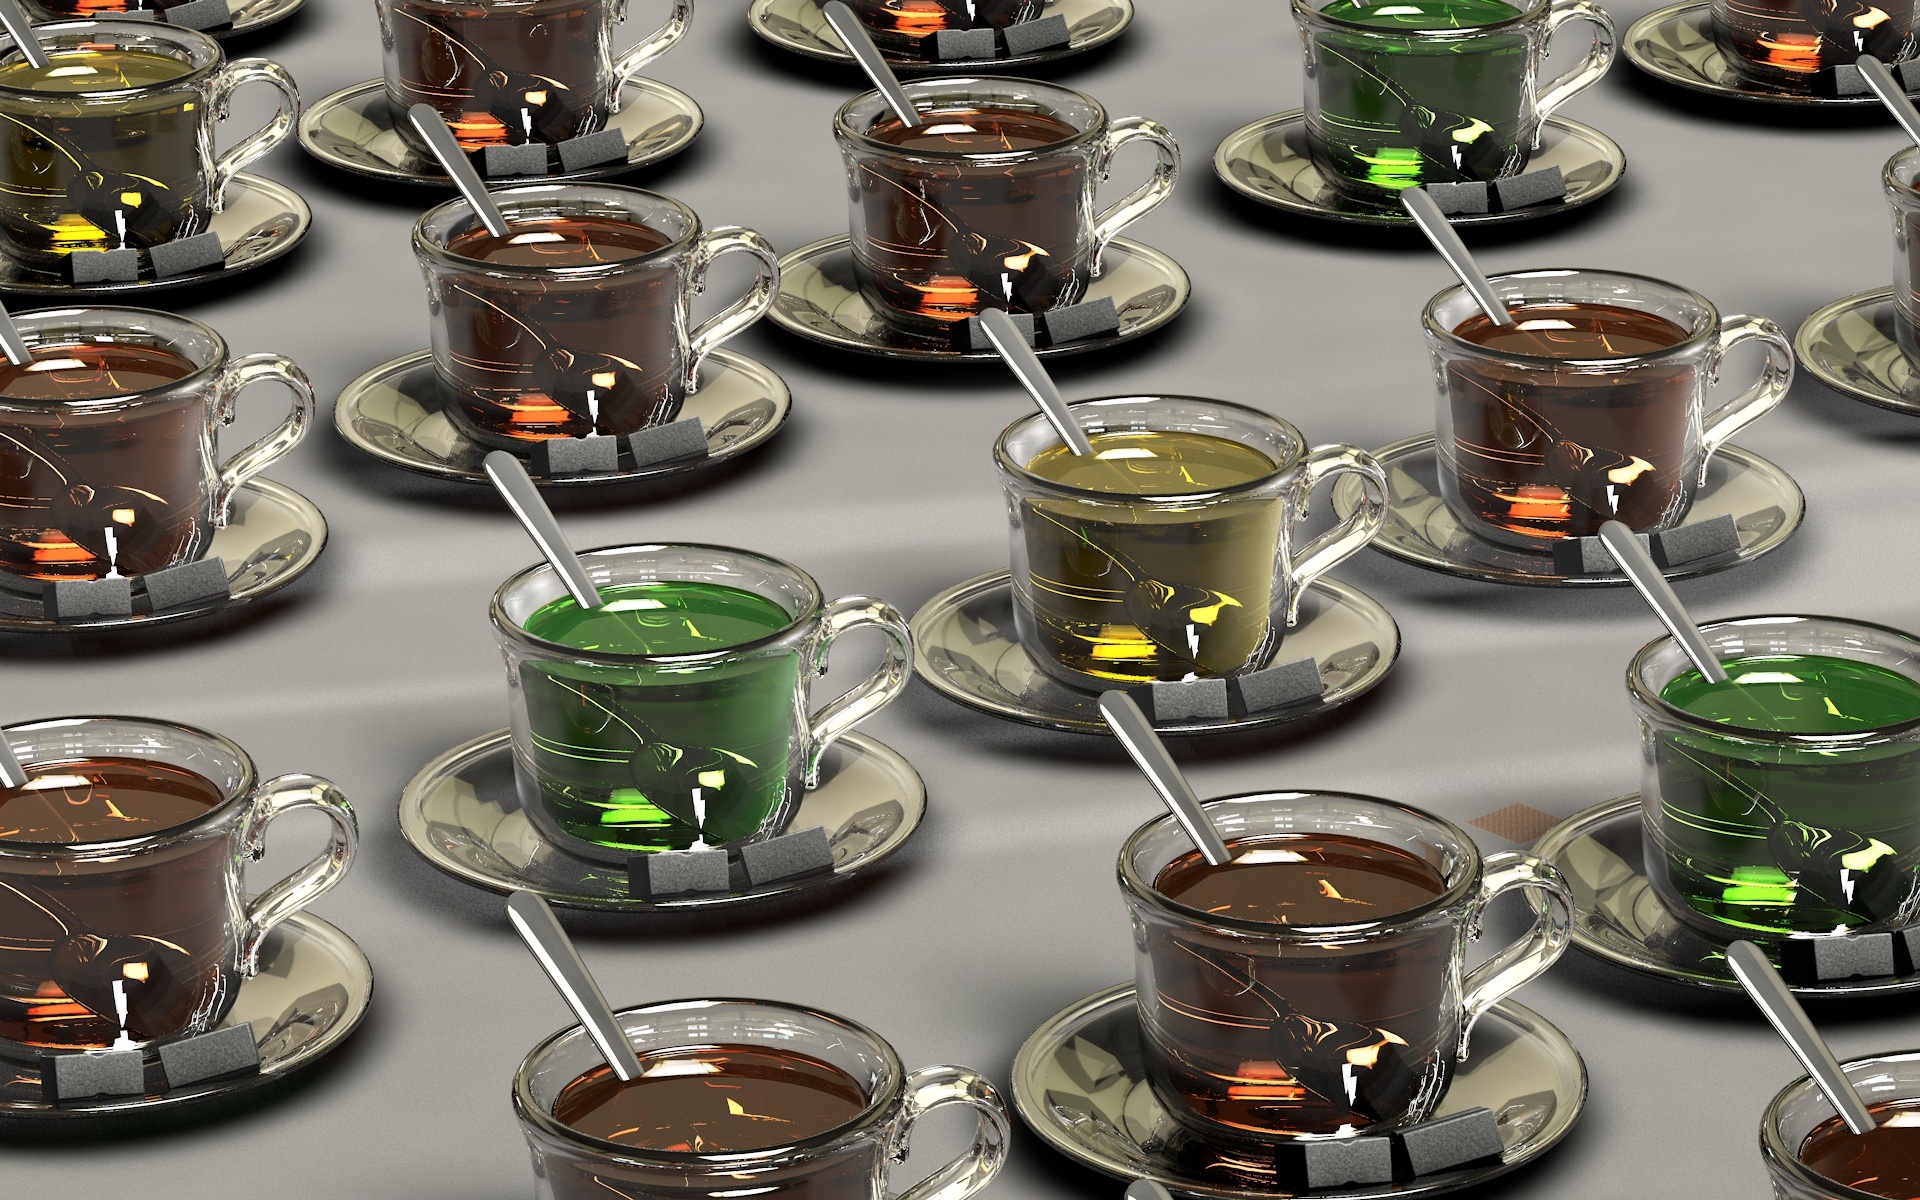
winter, structure, sweet, tea, interior, restaurant, aroma, cup, contemplation, dish, meal, food, reflection, relax, color, drink, colorful, breakfast, spoon, heat, teacup, arrangement, hot drink, england, sugar, diversity, 3d, break, tee, tradition, reproduction, cover, serve, mirroring, equality, taste, united kingdom, well being, dominance, alignment, cloning, regulation, individuality, sugar lumps, glass reflection, abendbrot, glass cup, gastgewerbe, that's good, glass refraction, workable, egalitarianism, predominance